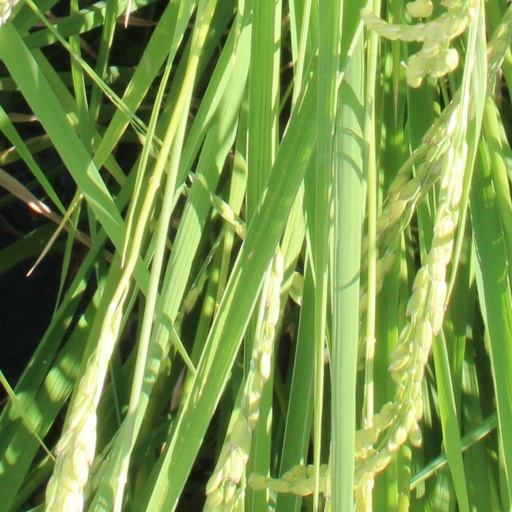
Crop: rice